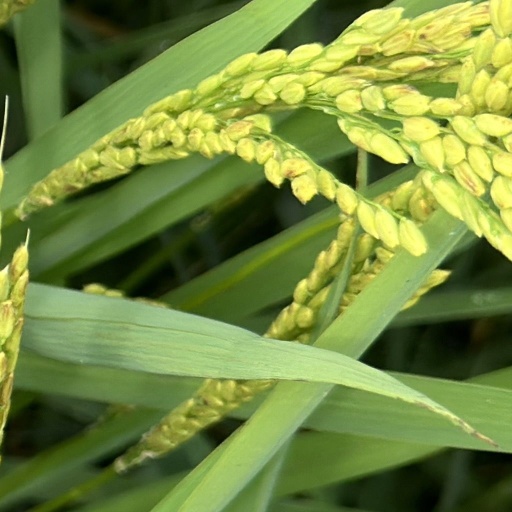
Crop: rice